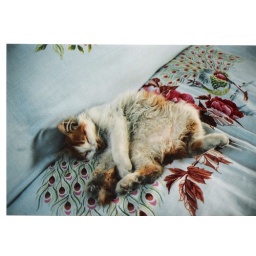
we found him hiding under a car, oily and dirty and scared. Then he had a (forced) bath and was exhausted.